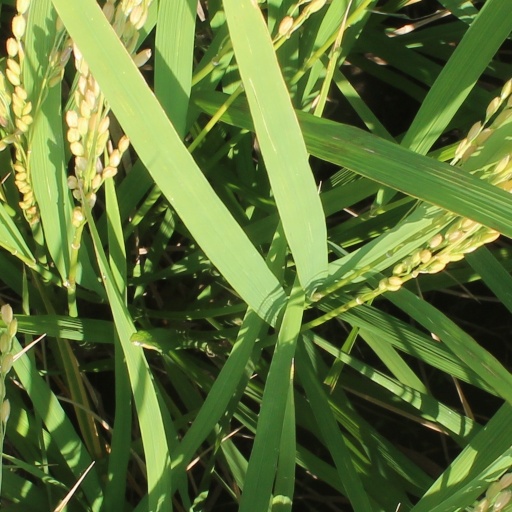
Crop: rice